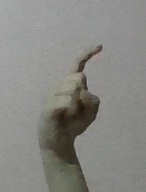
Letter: ra